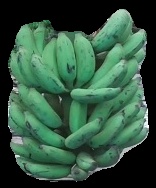
Variety: elakki-bale
Grade: grade3